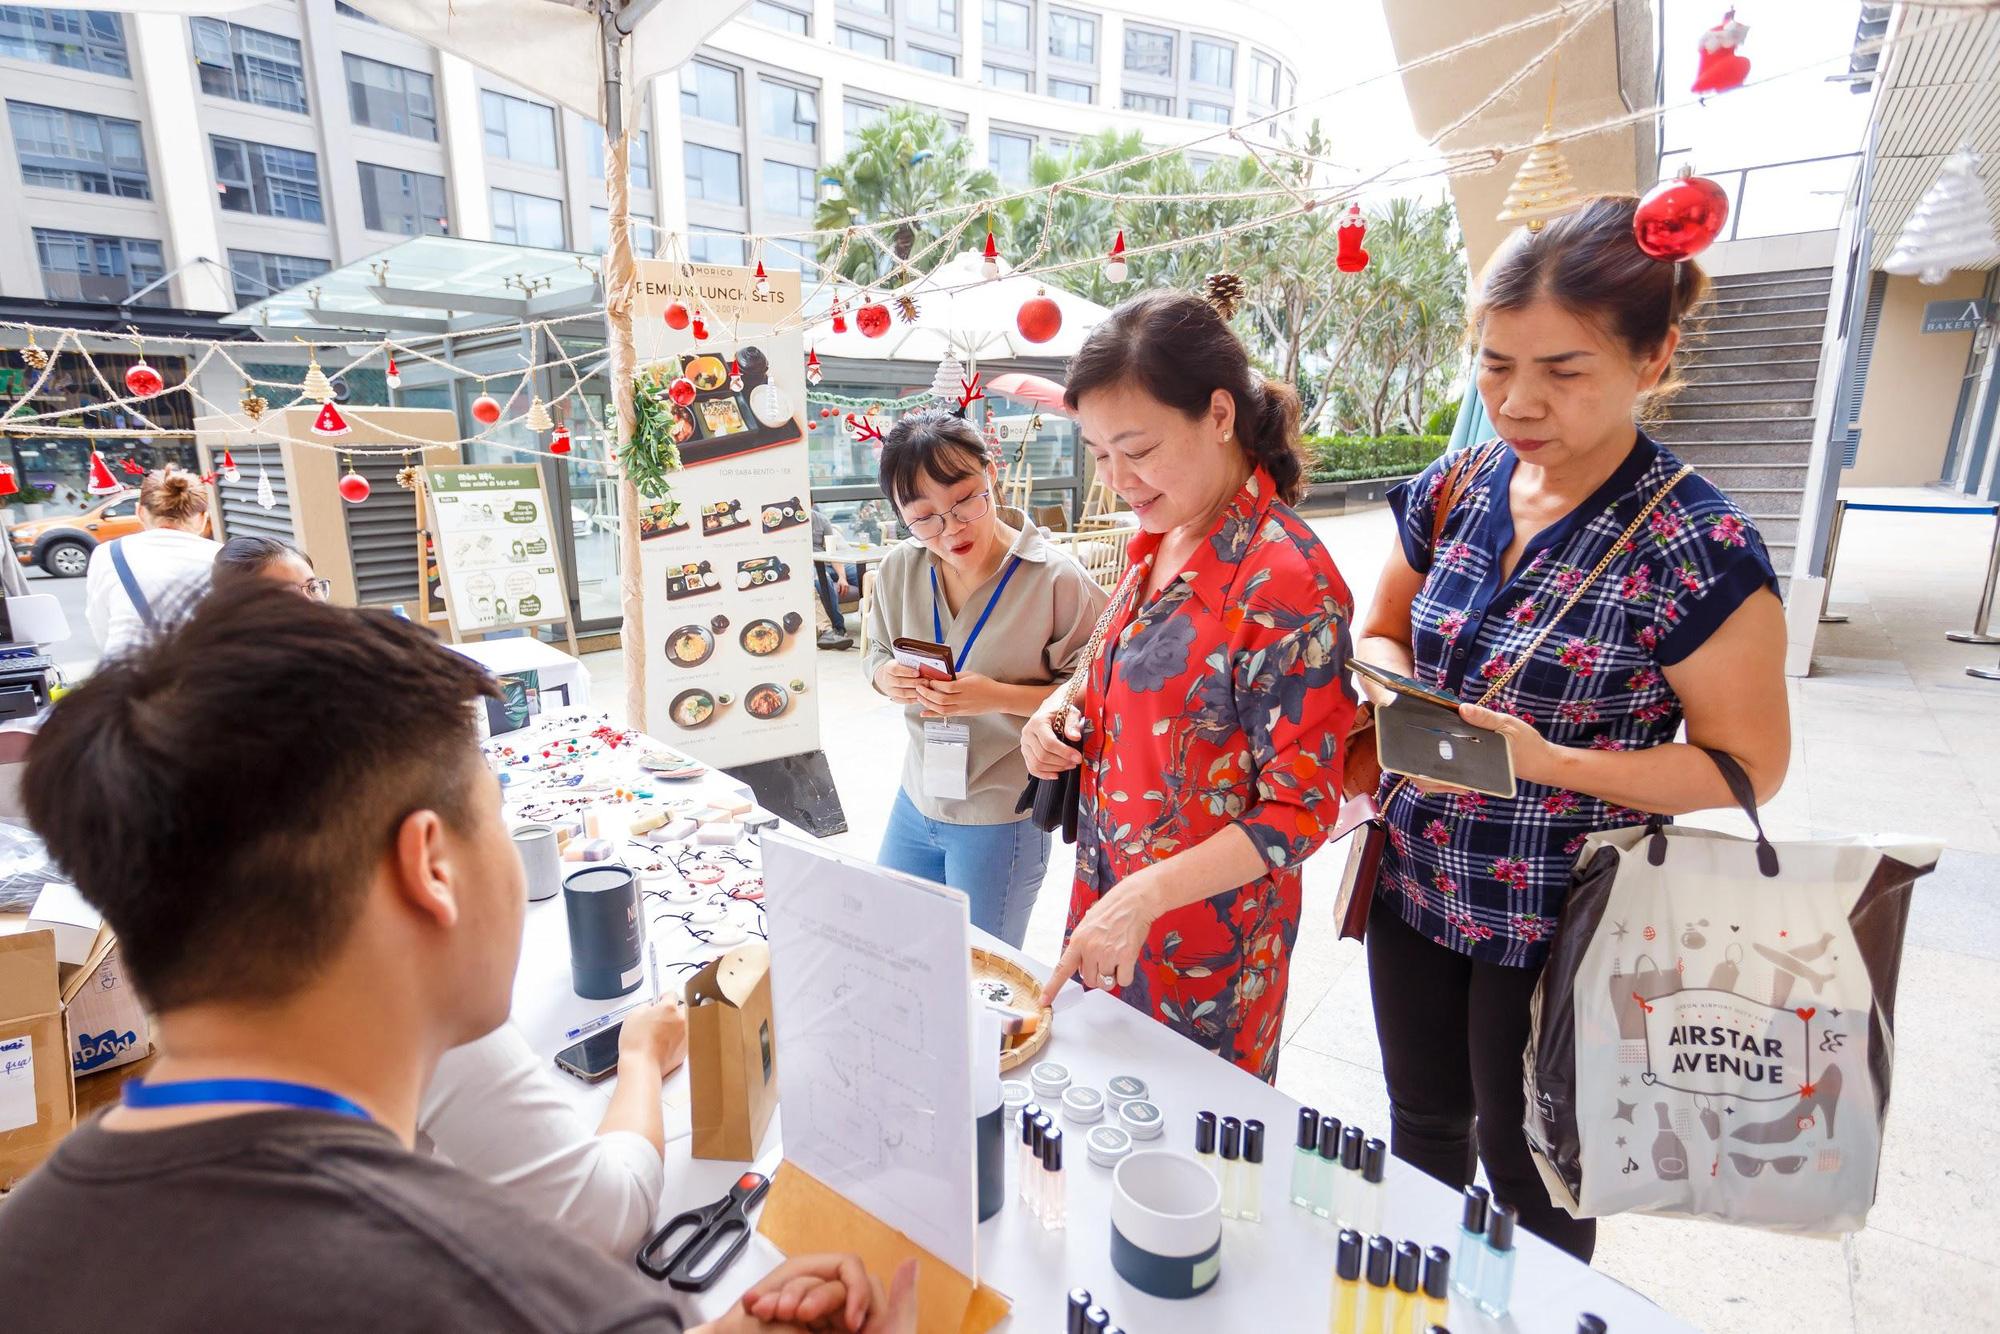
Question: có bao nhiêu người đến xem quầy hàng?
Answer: hai người